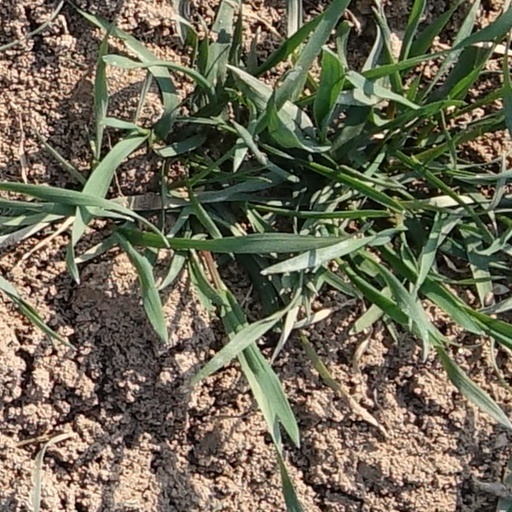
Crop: wheat